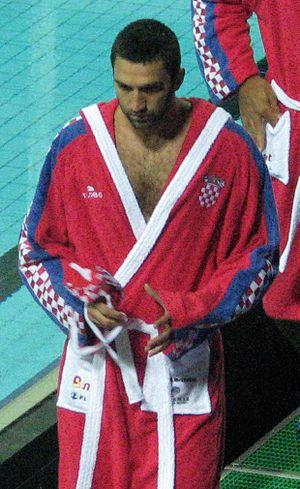
Josip Pavić, né le 15 janvier 1982 à Split, est un poloïste international croate qui évolue au poste de gardien de but.